Lincoln Highway in Greene County, Iowa

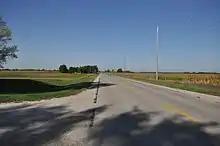
County Road E53, formerly part of the Lincoln Highway

This is an original section of the old Lincoln Highway from 1913, and it is now part of County Road E53. It runs across of relatively level farm land from a curve east of Buttrick's Creek to Iowa Highway 144 just south of Grand Junction. At one time the junction with Iowa 144 was a Y-intersection that has subsequently been converted into a T intersection. The Lincoln Highway through Iowa had many Y-intersections, and they have likewise been converted. A jog in the road was straightened in 1920, and this whole stretch of highway was paved with concrete in 1924 by Empire Construction Company of Des Moines. There are six contributing resources to this historic district, all structures: the roadway itself, the road drainage system, and four culverts. Construction plans from 1923 show that the culverts and half of the drainage system were in place when the highway was paved. The roadway is across, and within a right-of-way. The drainage system includes two lines of drainage tiles and 12 intakes. Each intake is a conical-shaped cast iron grate that covers a subsurface concrete cylinder. The four culverts include one concrete driveway culvert and three concrete box culverts, all of different sizes.